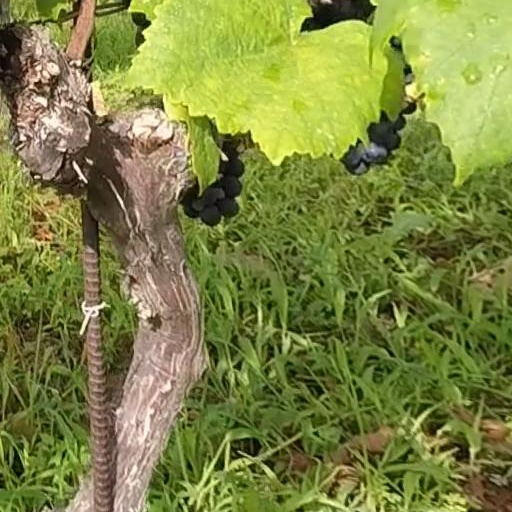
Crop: grape